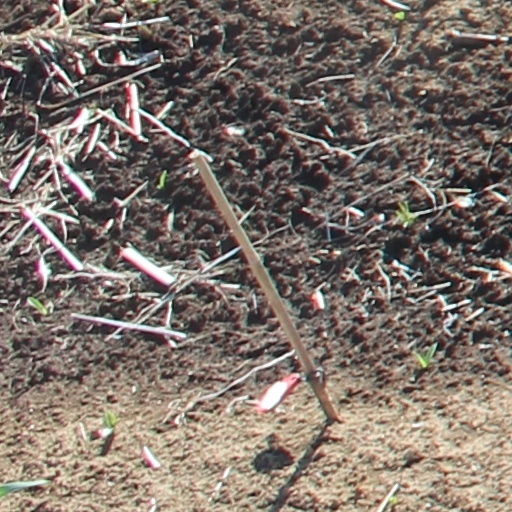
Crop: wheat